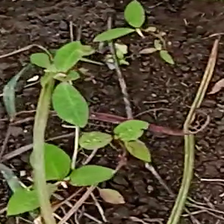
Weed species: Moti_dudhi(Euphorbia_geneculata_L)